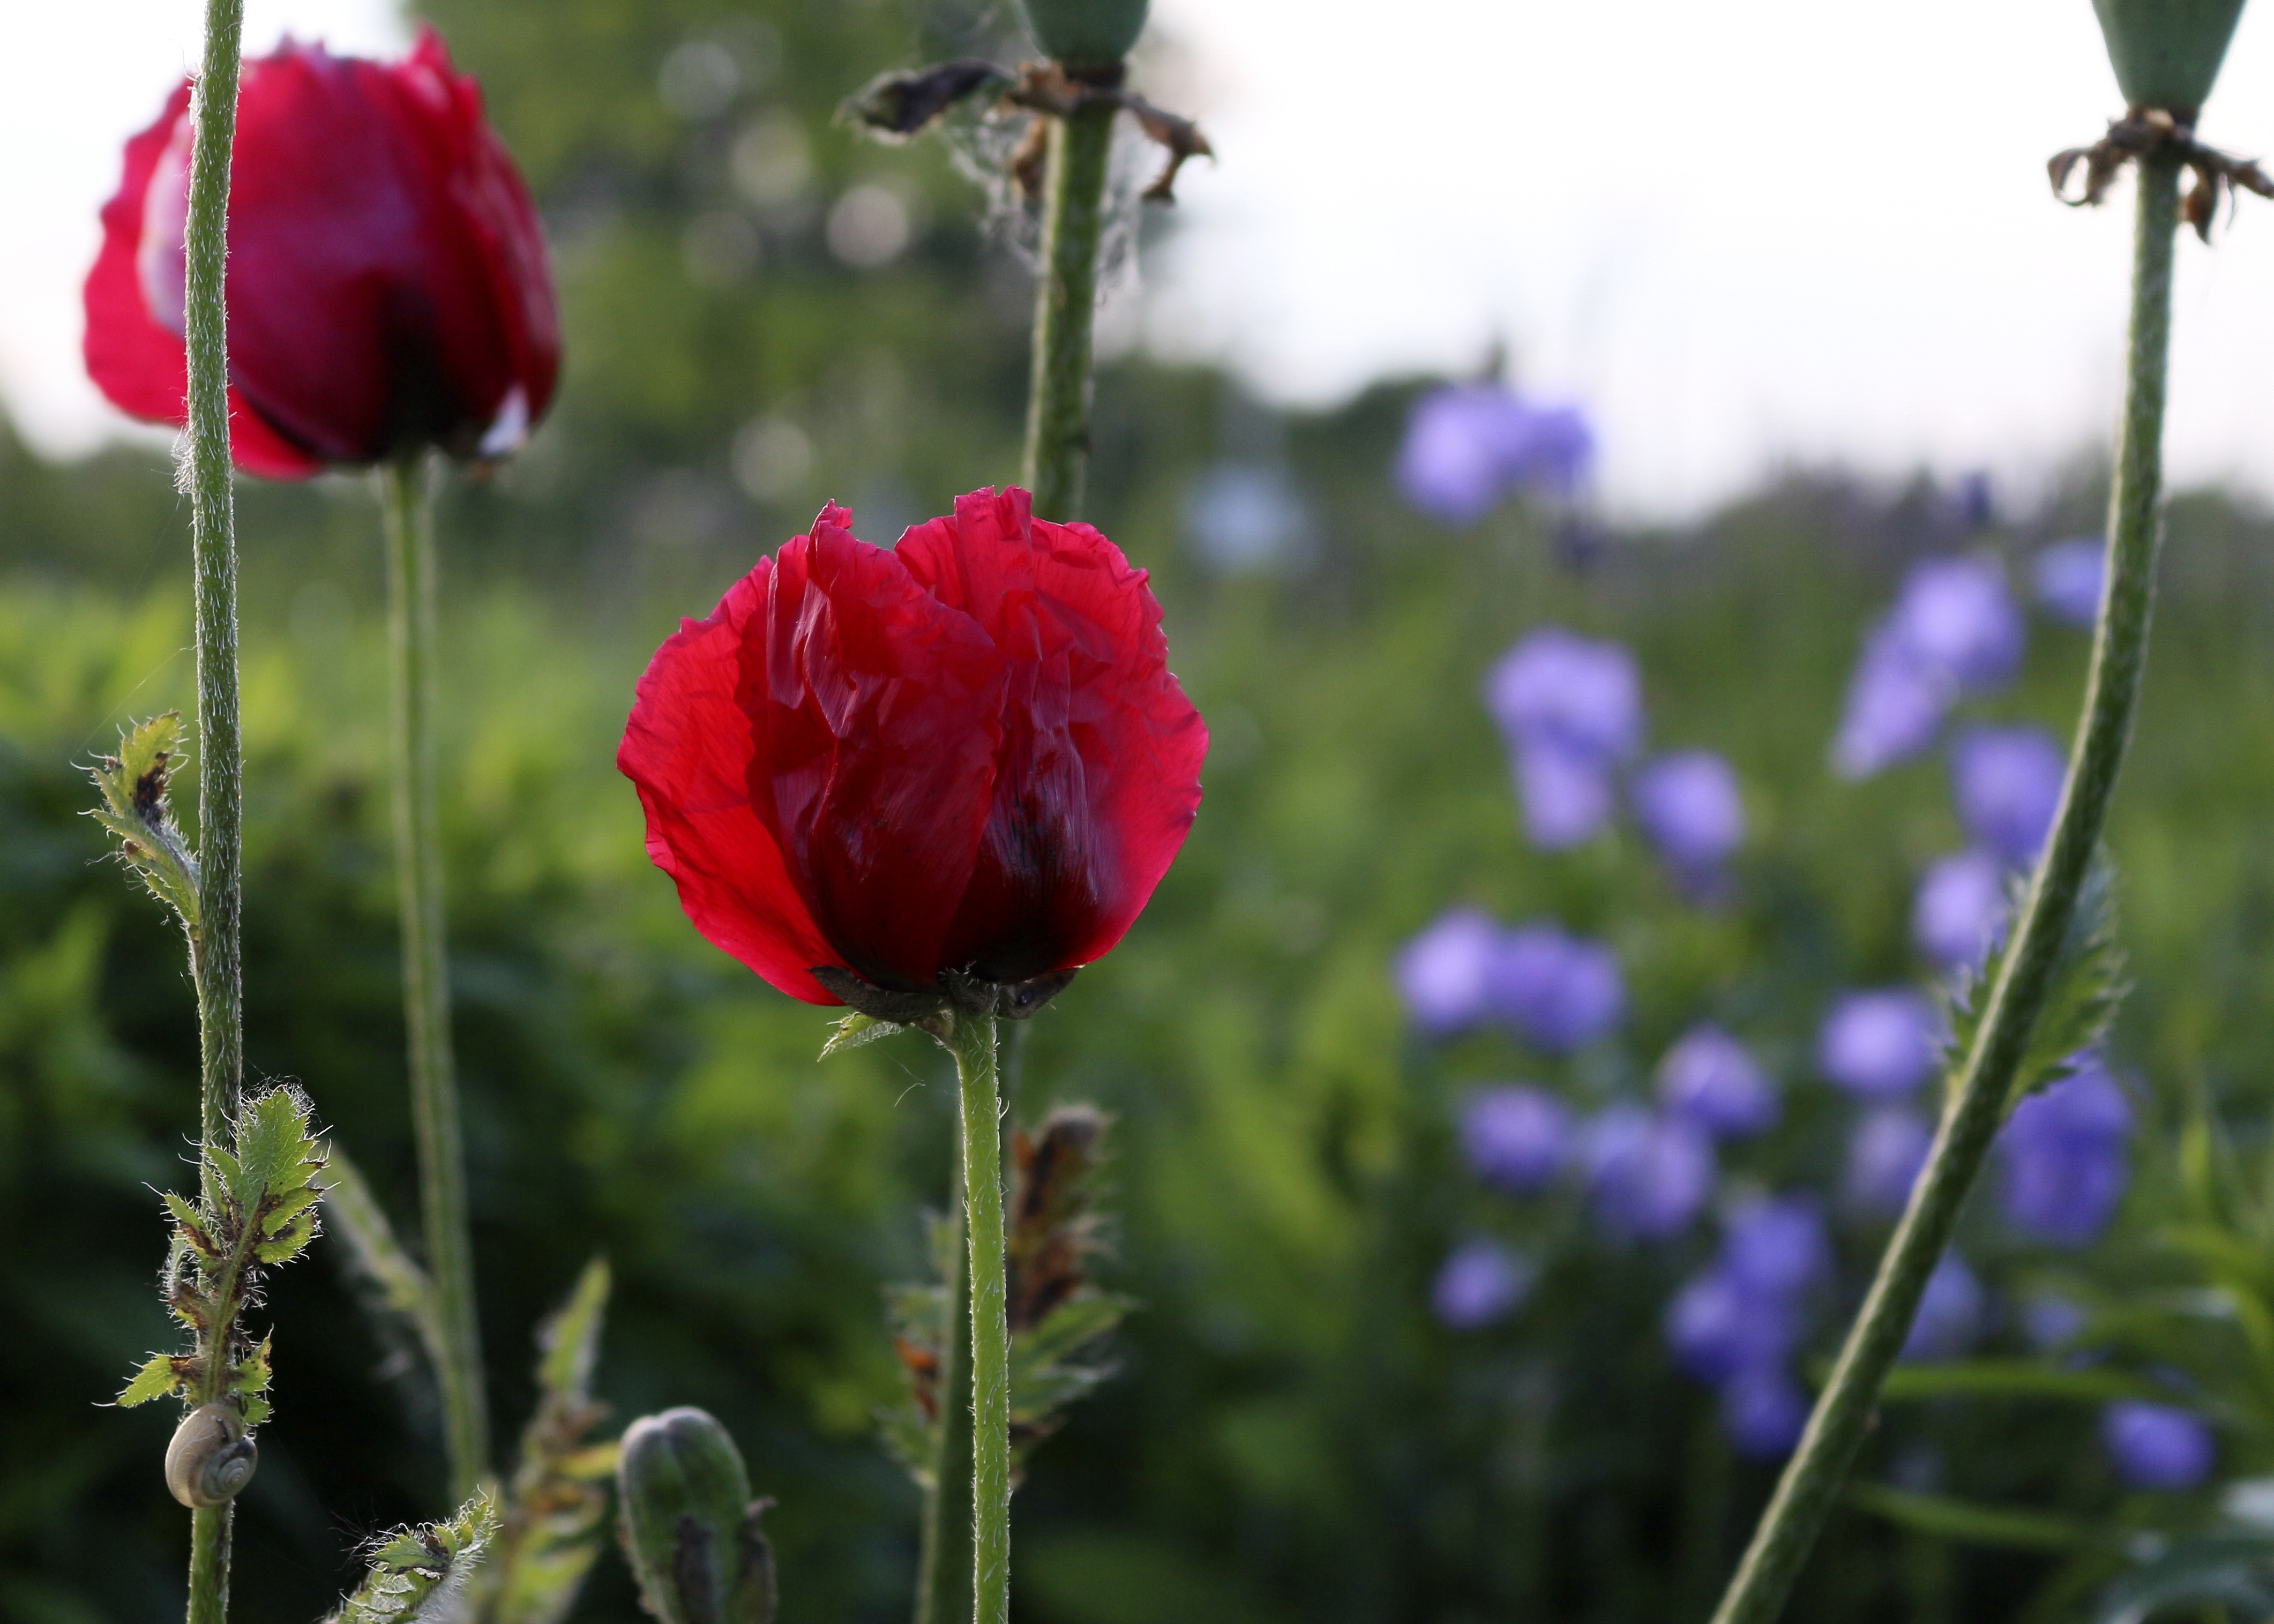
nature, blossom, plant, field, meadow, flower, petal, bloom, red, botany, flora, wildflower, klatschmohn, poppy flower, red poppy, poppy, coquelicot, macro photography, flowering plant, plant stem, land plant, poppy family